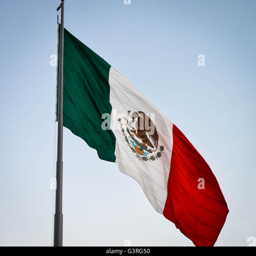
national flag with the blue sky background flying over square in city